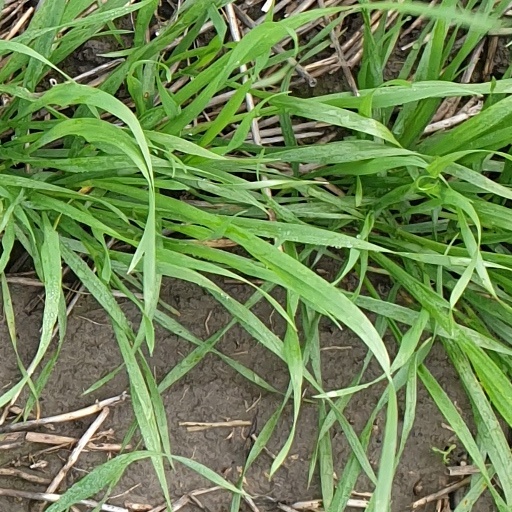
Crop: wheat